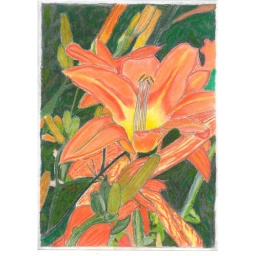
The pink flower in bloom. The melange is in the background.